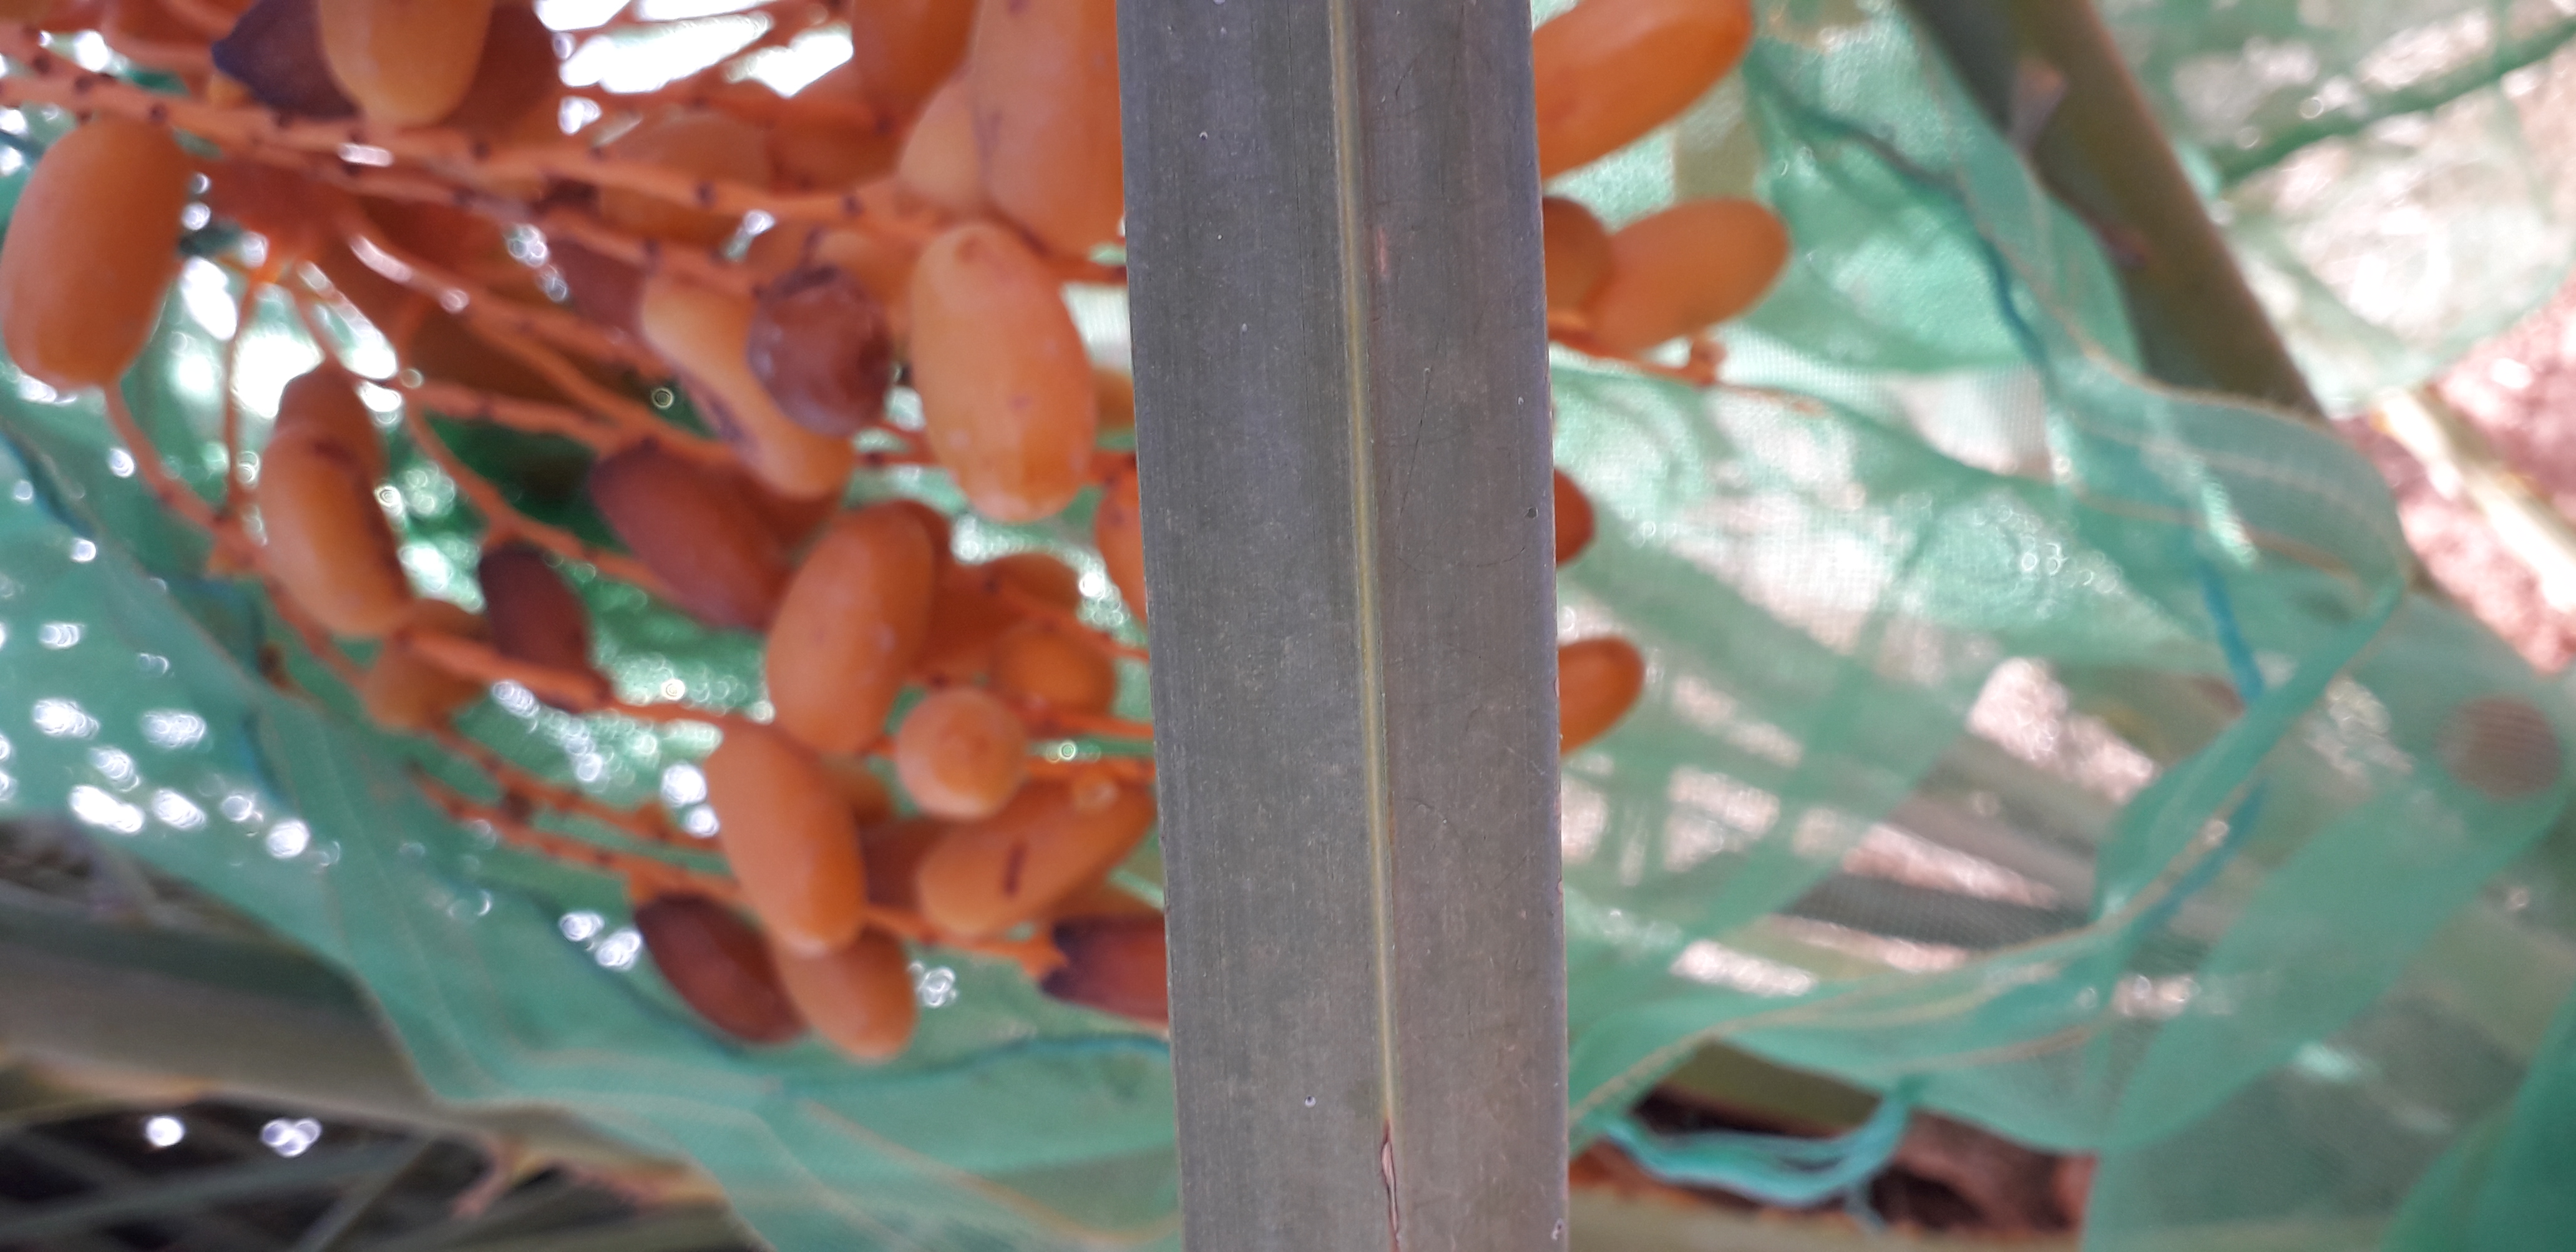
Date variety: kholt